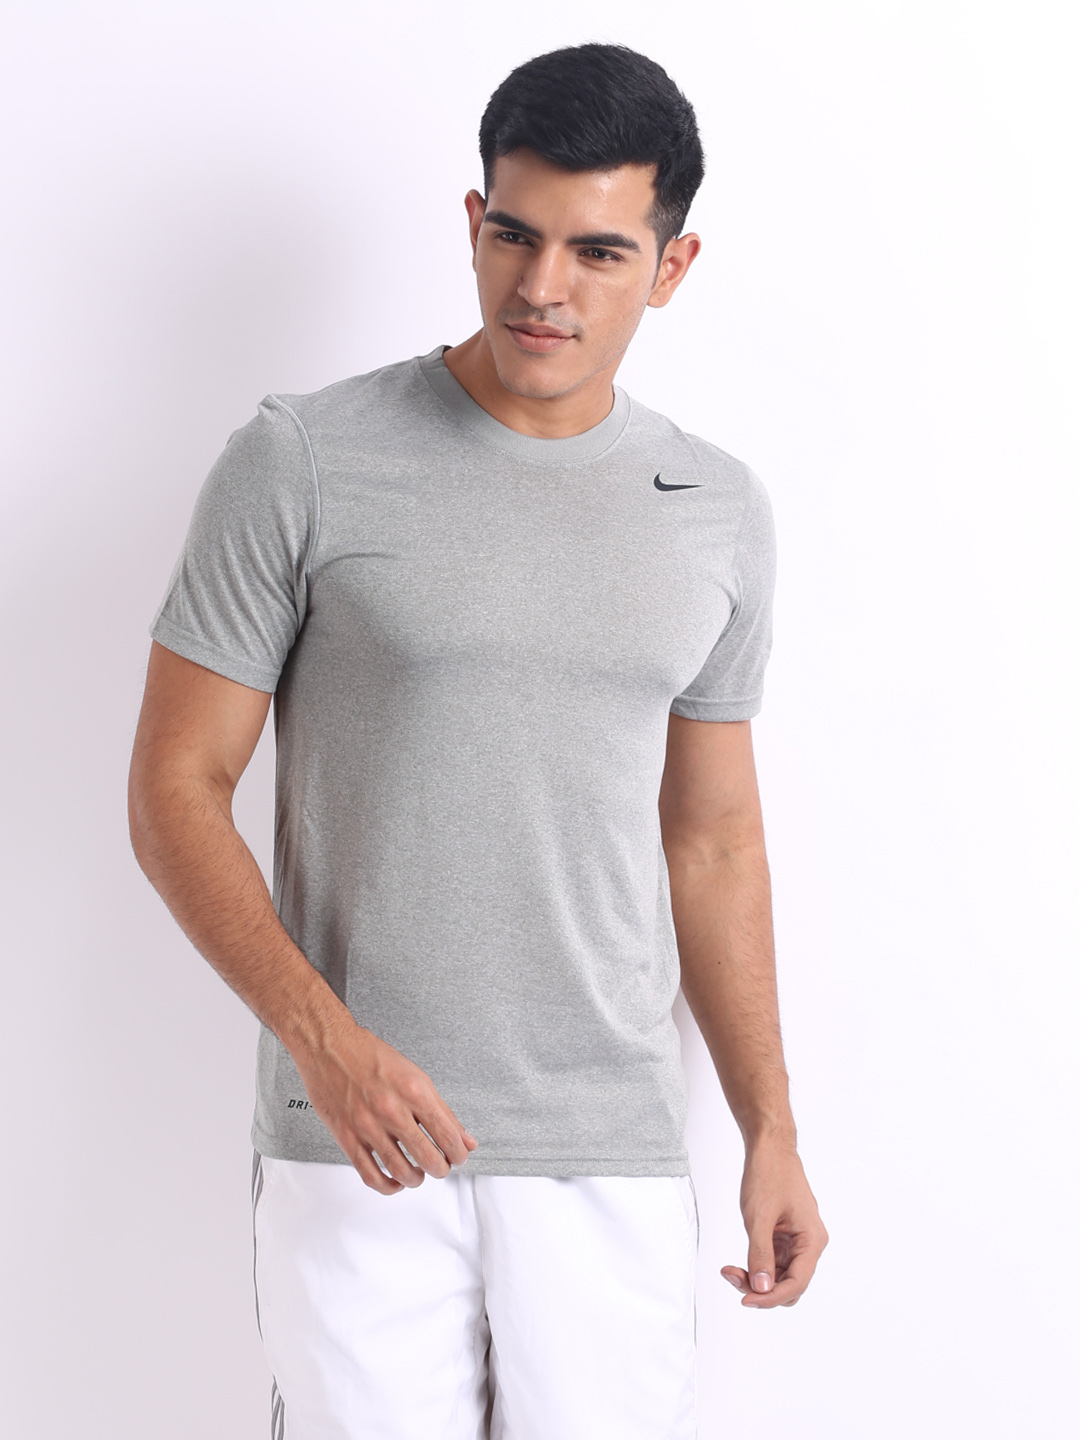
Nike Grey Legend      Training  Tshirts
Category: Apparel / Topwear / Tshirts
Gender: Men
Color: Grey
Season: Winter 2014
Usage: Sports